Star Bonifacio Echeverria

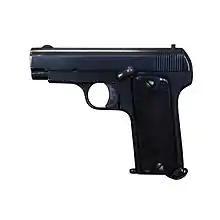
Gabilondo Ruby Pistol

The Eibar region has been a center of weapons development and manufacture for centuries, with "Spanish Steel" historically being a selling point with its reputation for quality and durability. When firearms came into being, Eibar retained its edge as a weapons manufacturing center. The oldest known ancestor of the Star lineage is José Cruz Echeverria, who made muzzle-loading firearms in the 19th century.